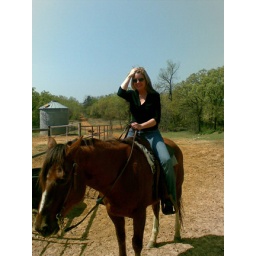
Me upon my pony on my boat